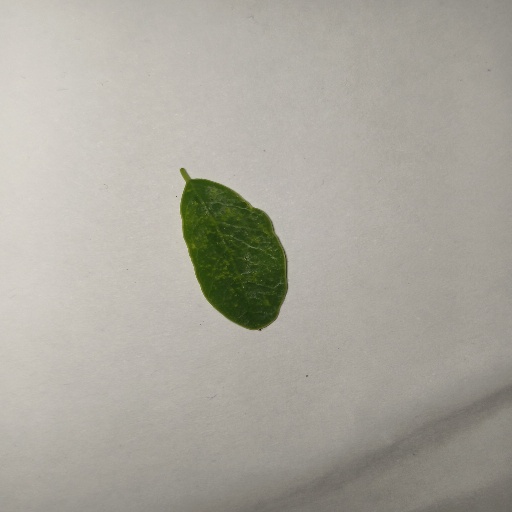
Species: Sojina
Leaf condition: Healthy Leaf